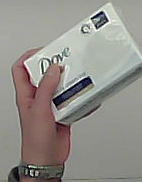
Product: dove_soap